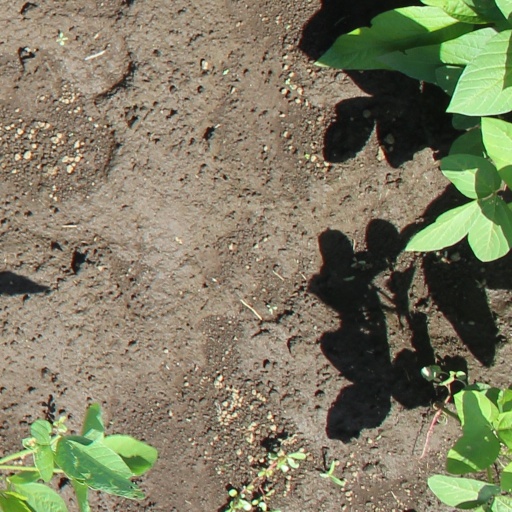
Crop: soybean